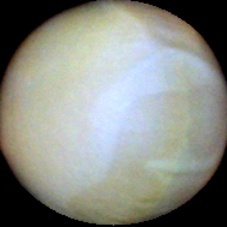
Label: Immature